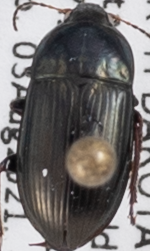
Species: Amara littoralis
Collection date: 2021-08-03
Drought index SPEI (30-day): -2.09
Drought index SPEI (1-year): -2.09
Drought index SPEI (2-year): -0.9